Recast (manhwa)

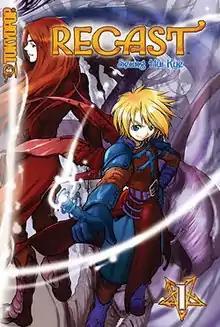
Cover of the English version of "Recast" vol. 1

is a six-volume Korean manhwa series written and illustrated by Seung-Hui Kye and originally published in South Korea by Daewon C.I. from November 15, 2003 to November 15, 2004. The series was licensed in English by Tokyopop, who released the first volume on November 7, 2006, and volume 6 on June 10, 2008. The series has also been licensed in German by Tokyopop Germany, and in French by Tokebi.